Otaru

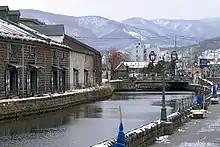
A view of Otaru Canal

A canal adorned with Victorian-style street lamps runs through Otaru. The city attracts a large number of Japanese as well as foreign tourists.